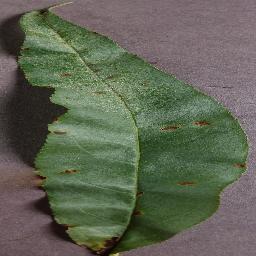
Label: Peach___Bacterial_spot